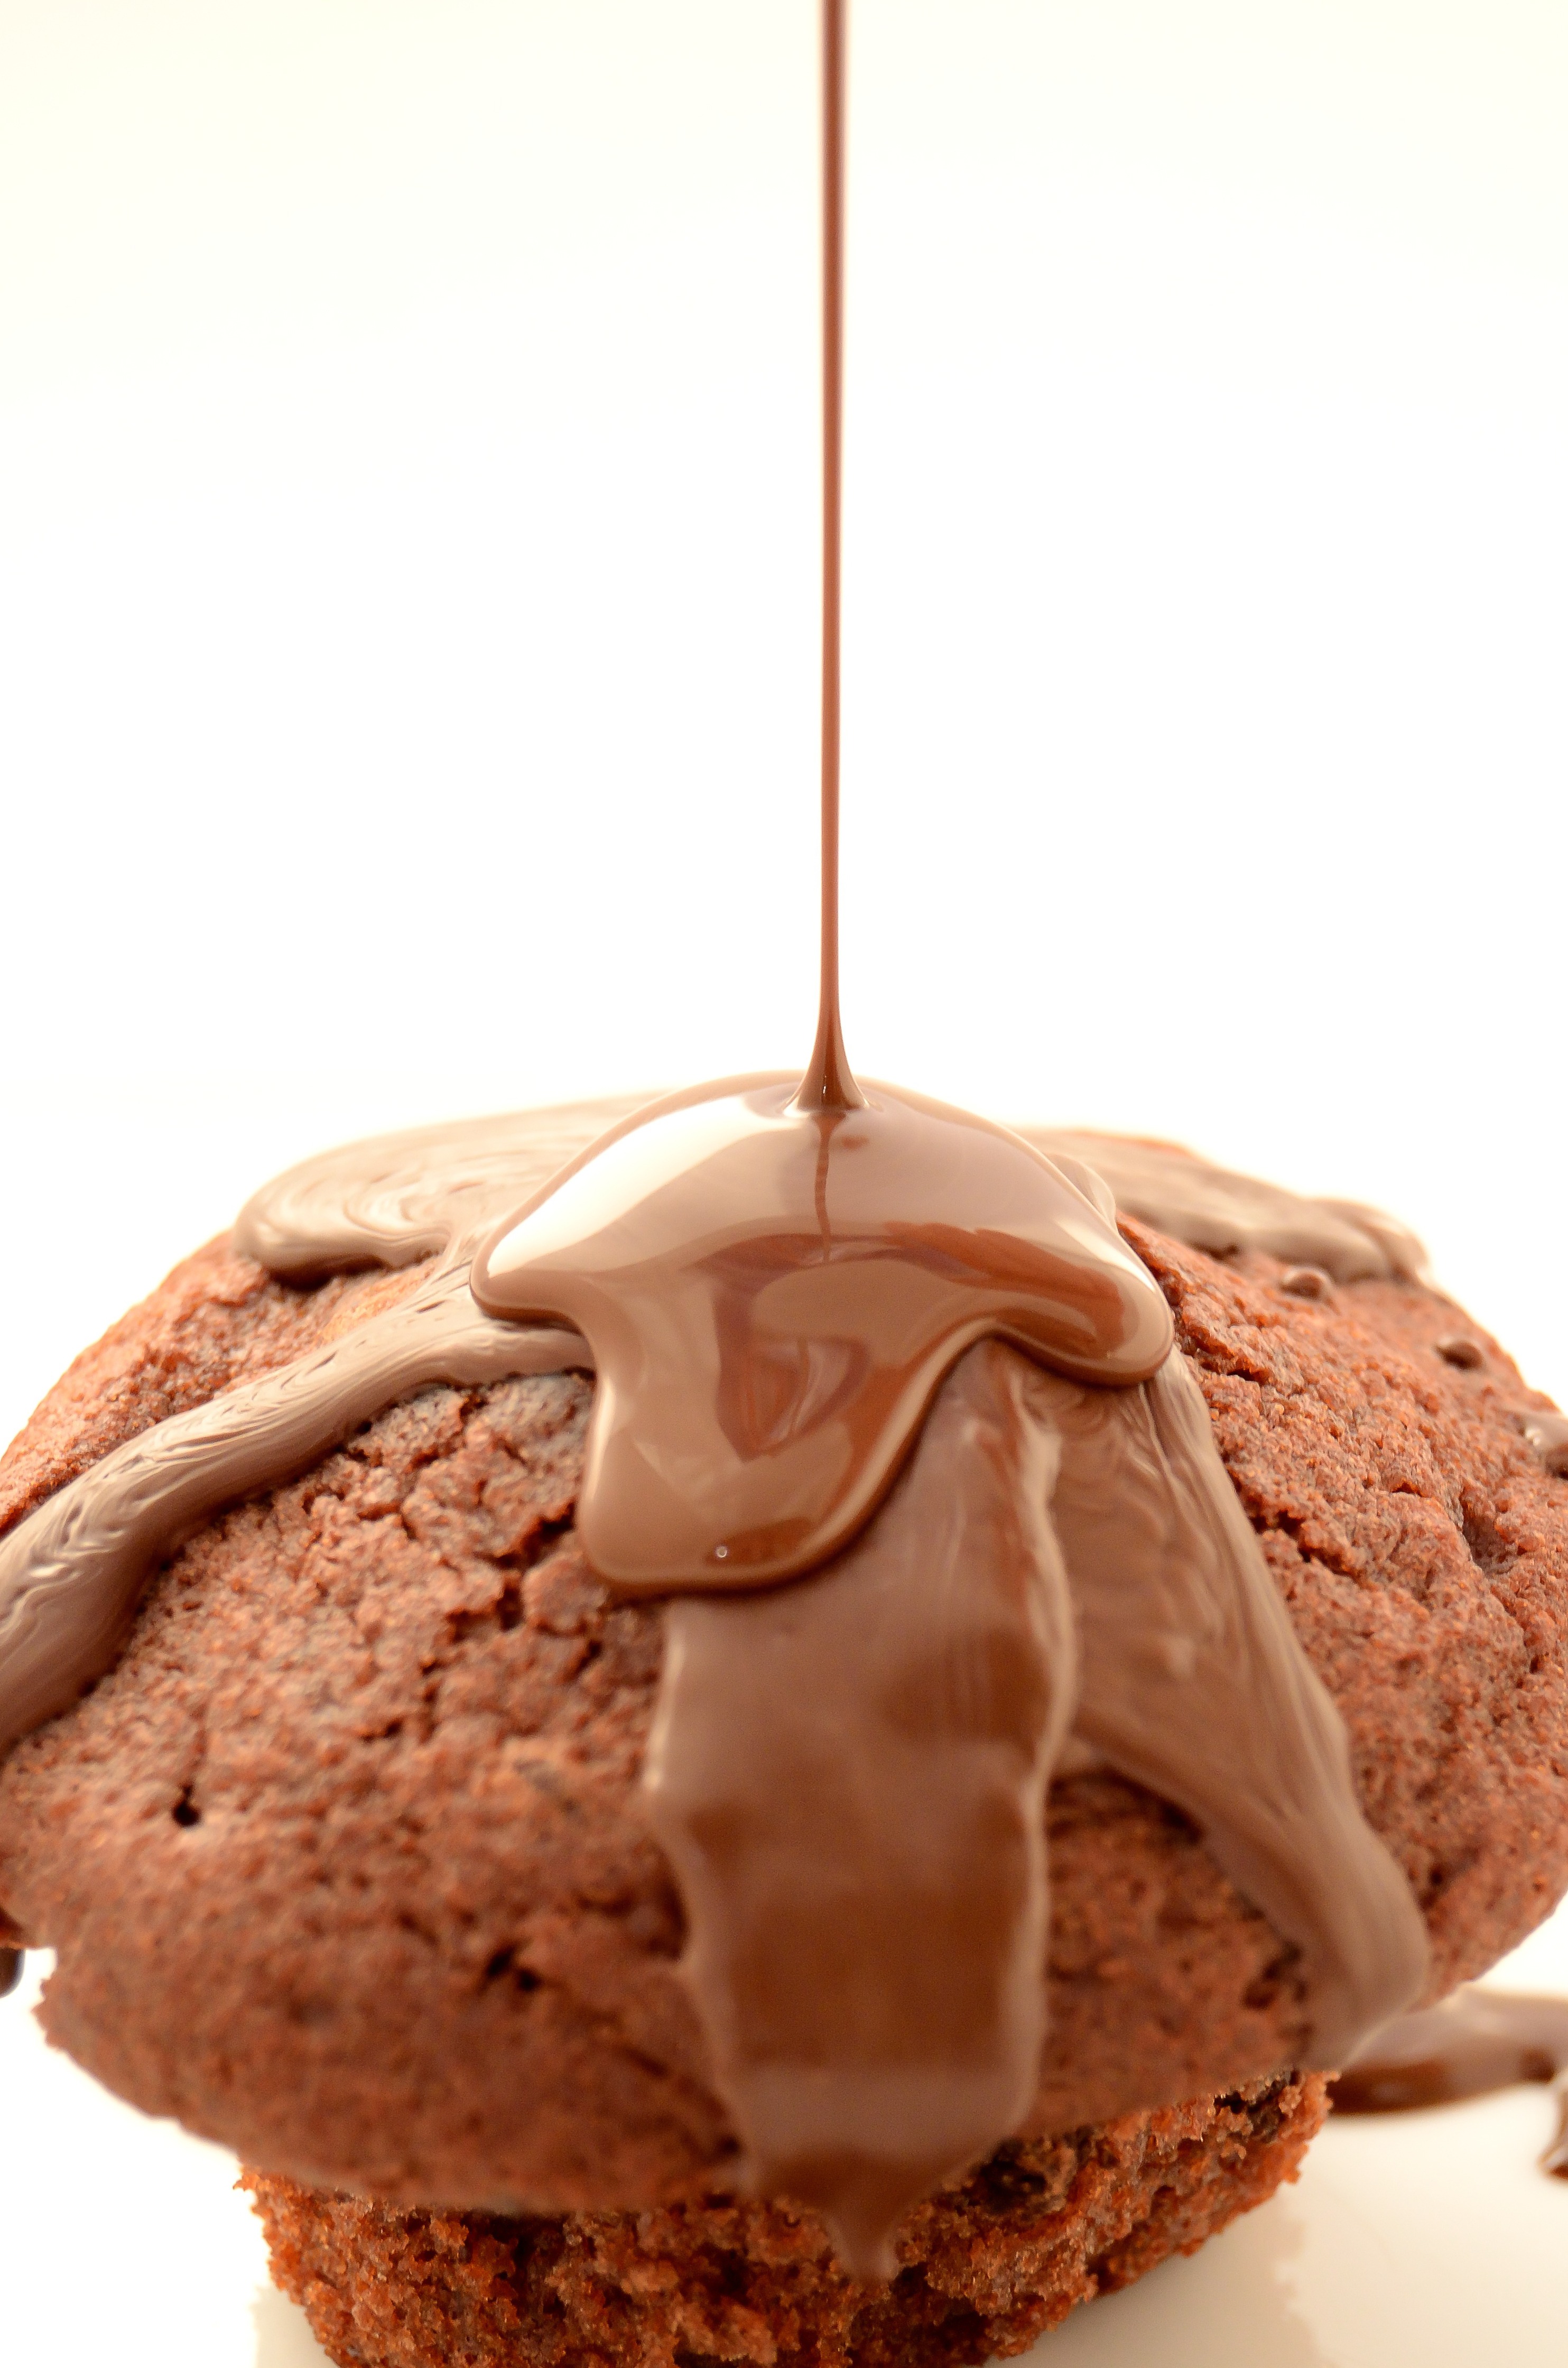
sweet, food, produce, chocolate, ice cream, dessert, bun, muffin, chocolate cake, sweet dish, pastries, cocoa, eating, sweets, icing, taste, baked goods, flavor, chocolate ice cream, the sweetness